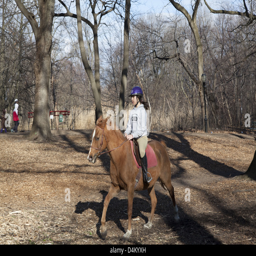
teenage girl rides a horse